Record (TV network)

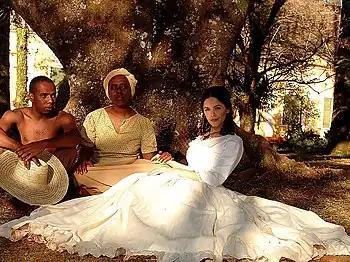
Bianca Rinaldi with the costume of the main character Isaura from the telenovela "A Escrava Isaura".

The first telenovela produced and aired by Record was the 1954 novella "A Muralha". Between 1954 and 1977, the channel had produced seventy-eight telenovelas. In this first period, still in the era of Silvio Santos and Paulo Machado de Carvalho, the highlights were "Os Deuses Estão Mortos" and "As Pupilas do Senhor Reitor", the latter being, according to Unicamp, the soap opera with the highest audience in Record's history. The last production of the network in this first phase was "Meu Adorável Mendigo" of 1974, a plot that closed the teledramaturgy core in the network, which was dismantled and the professionals dismissed after this period. In 1977, however, the network aired "O Espantalho", a partnership with Ivani Ribeiro, who had started at the channel in 1954. Between 1999 and 2004, eight additional telenovelas were unassumingly produced, originating from Record's partnerships with independent companies.